Joan Lavender Bailie Guthrie

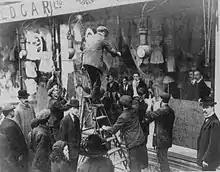

Guthrie took part in a hunger strike and was force fed. She received a hunger strike medal. It is thought that she developed an addiction to the barbiturate drug veronal, which eased the pain caused by the after effects of the force feeding. Guthrie was awarded the Hunger Strike Medal 'for Valour' by the WSPU.